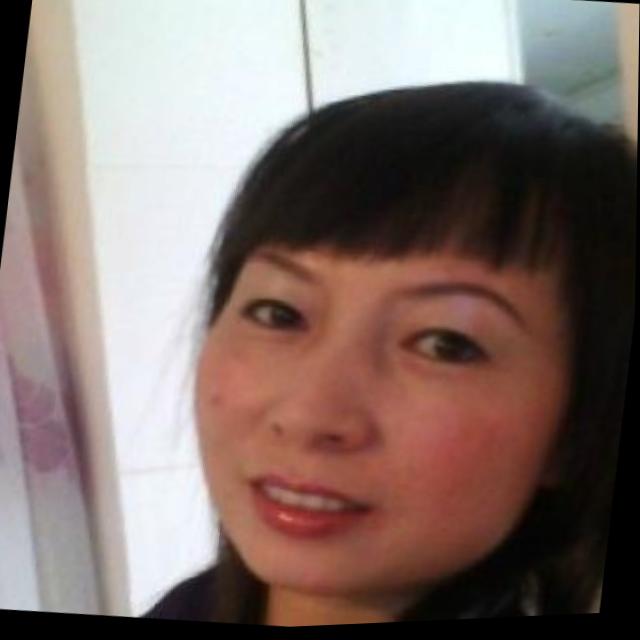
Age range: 21-44